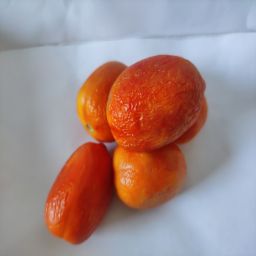
Crop: Tomato
Quality: Old